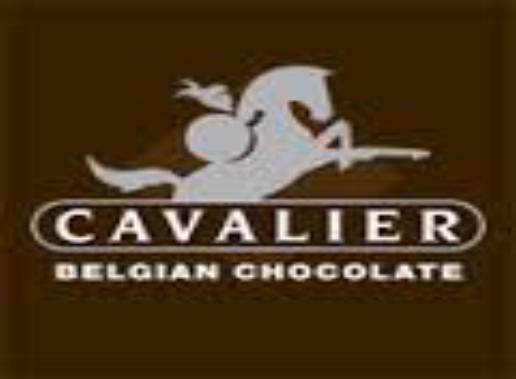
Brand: Cavalier
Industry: Food